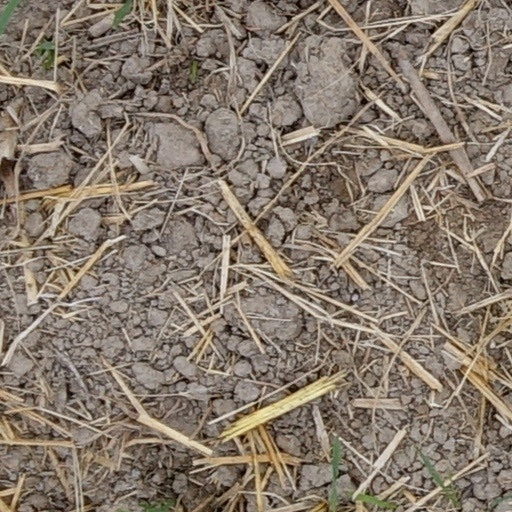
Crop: wheat